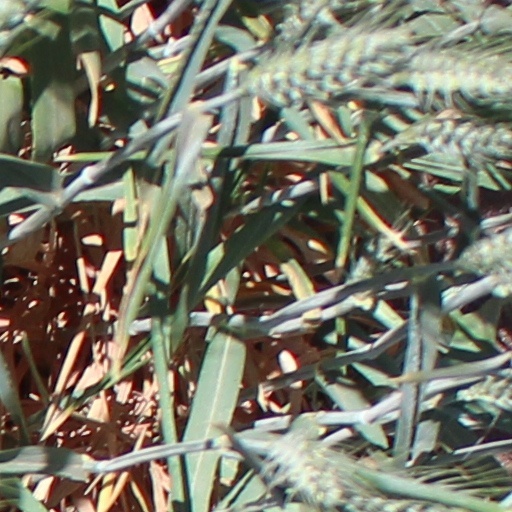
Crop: wheat